Trenbolone acetate

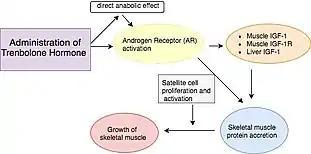
The administration of the trenbolone hormone promotes a direct anabolic effect on Androgen Receptor (AR) activity. AR activity facilitated by trenbolone contributes to an increase in IGF-1 and IGF-1R levels, which then enhances skeletal muscle protein accretion. Activation and proliferation of satellite cells then facilitate an increase in skeletal muscle growth.

Trenbolone acetate is a prodrug of trenbolone. Like other AAS, trenbolone is an agonist of the androgen receptor (AR) and hence has anabolic and androgenic activity as well as antigonadotropic activity. The potency of Trenbolone is not known, although it's often falsely believed to be five times higher than testosterone. This is based on a book by William Llewellyn but has not been definitively proven. Trenbolone was never approved for human use, and therefore limited data on the subject exists. The relevant literature, is usually done in rats, which makes the 500/100 potency number inaccurate. Rats respond differently to androgens and are less sensitive to androgens. While some literature report a 5 fold higher potency, two other scientific reviews report a 3 fold higher potency, which makes it unclear as to how large the relative potency actually is. Trenbolone is an agonist of the progesterone receptor (PR), and in relation to this, has moderate to strong progestogenic activity. Conversely, trenbolone acetate is not a substrate for aromatase and hence lacks estrogenic activity. The compound also has weak glucocorticoid activity.